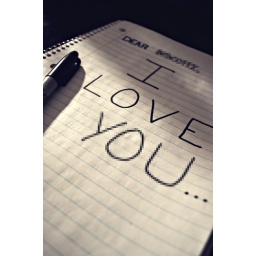
I'll keep you my dirty little secret.But I think that girl at the bus stop knows I'm in Love.